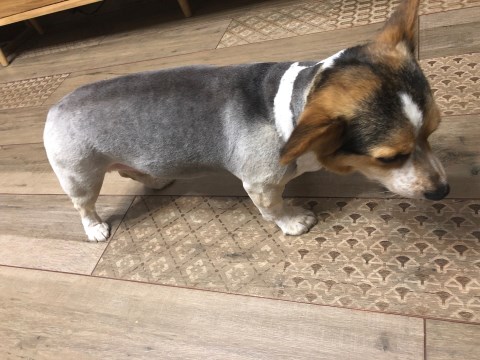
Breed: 2909-n000116-Cardigan